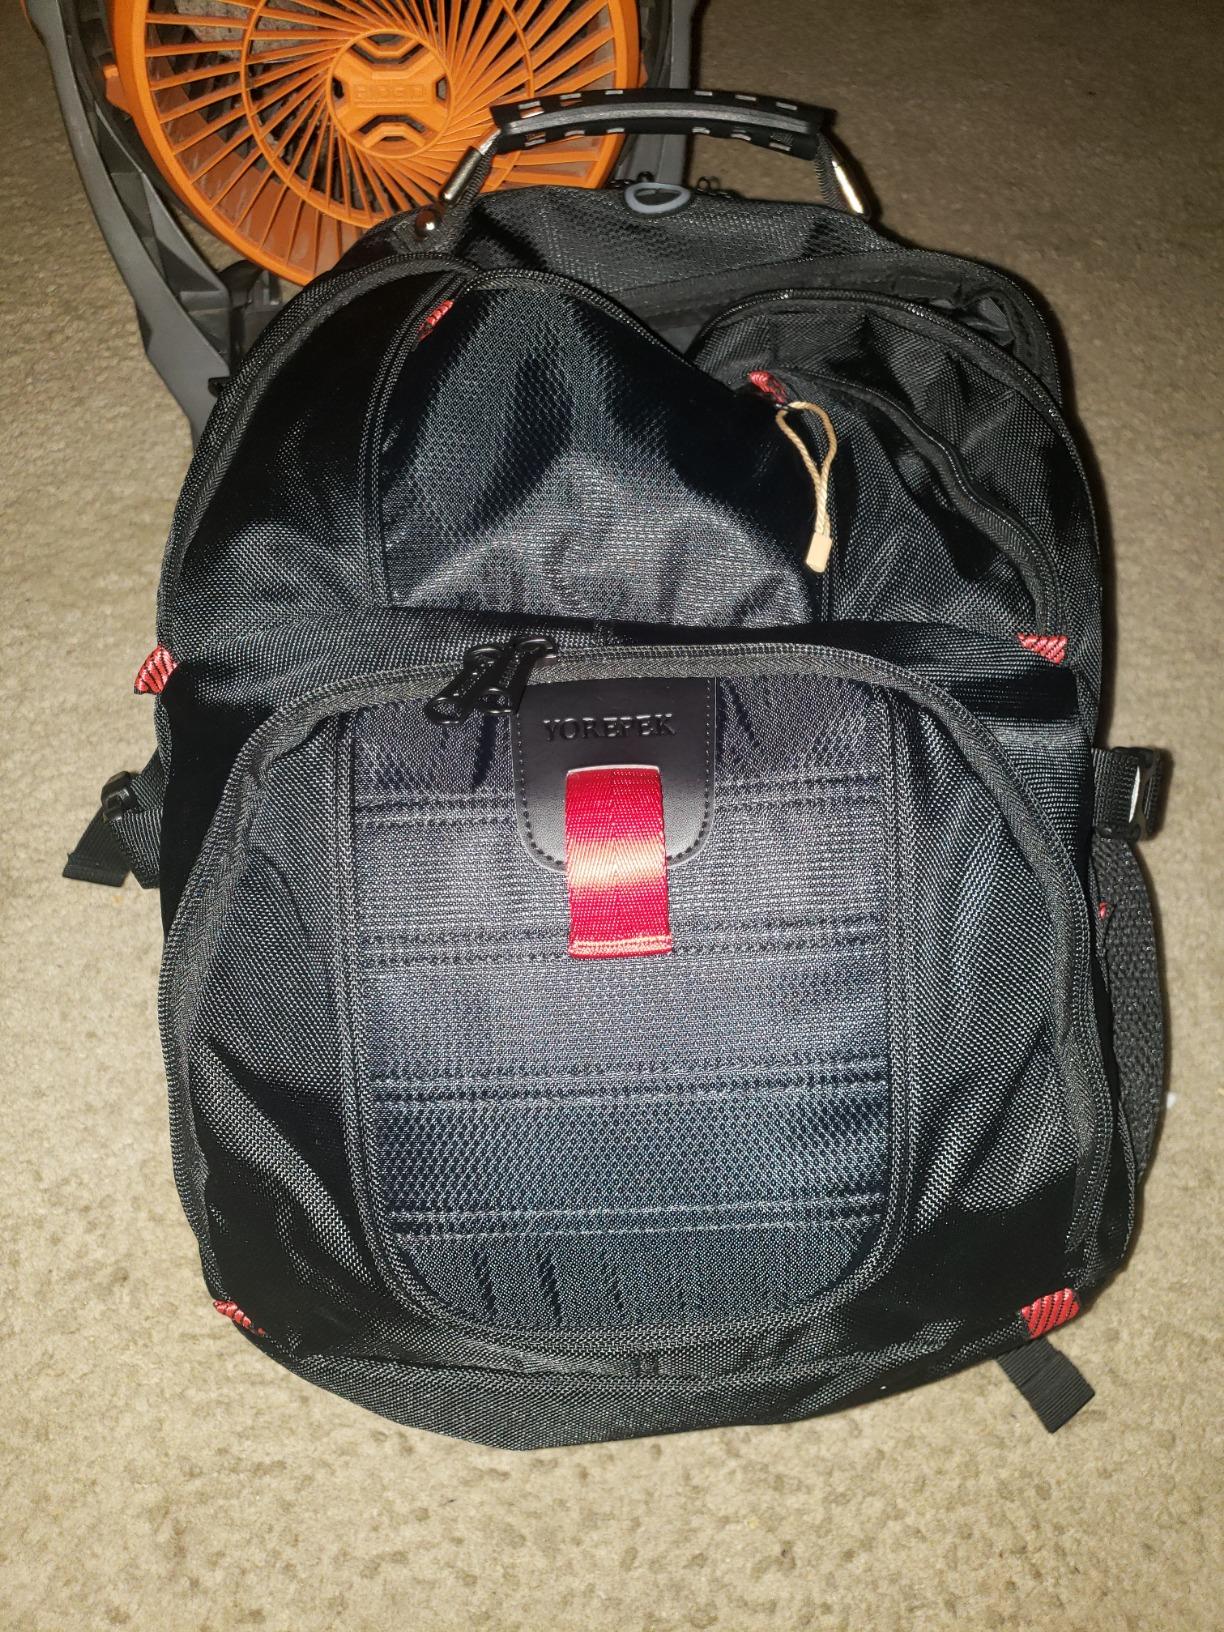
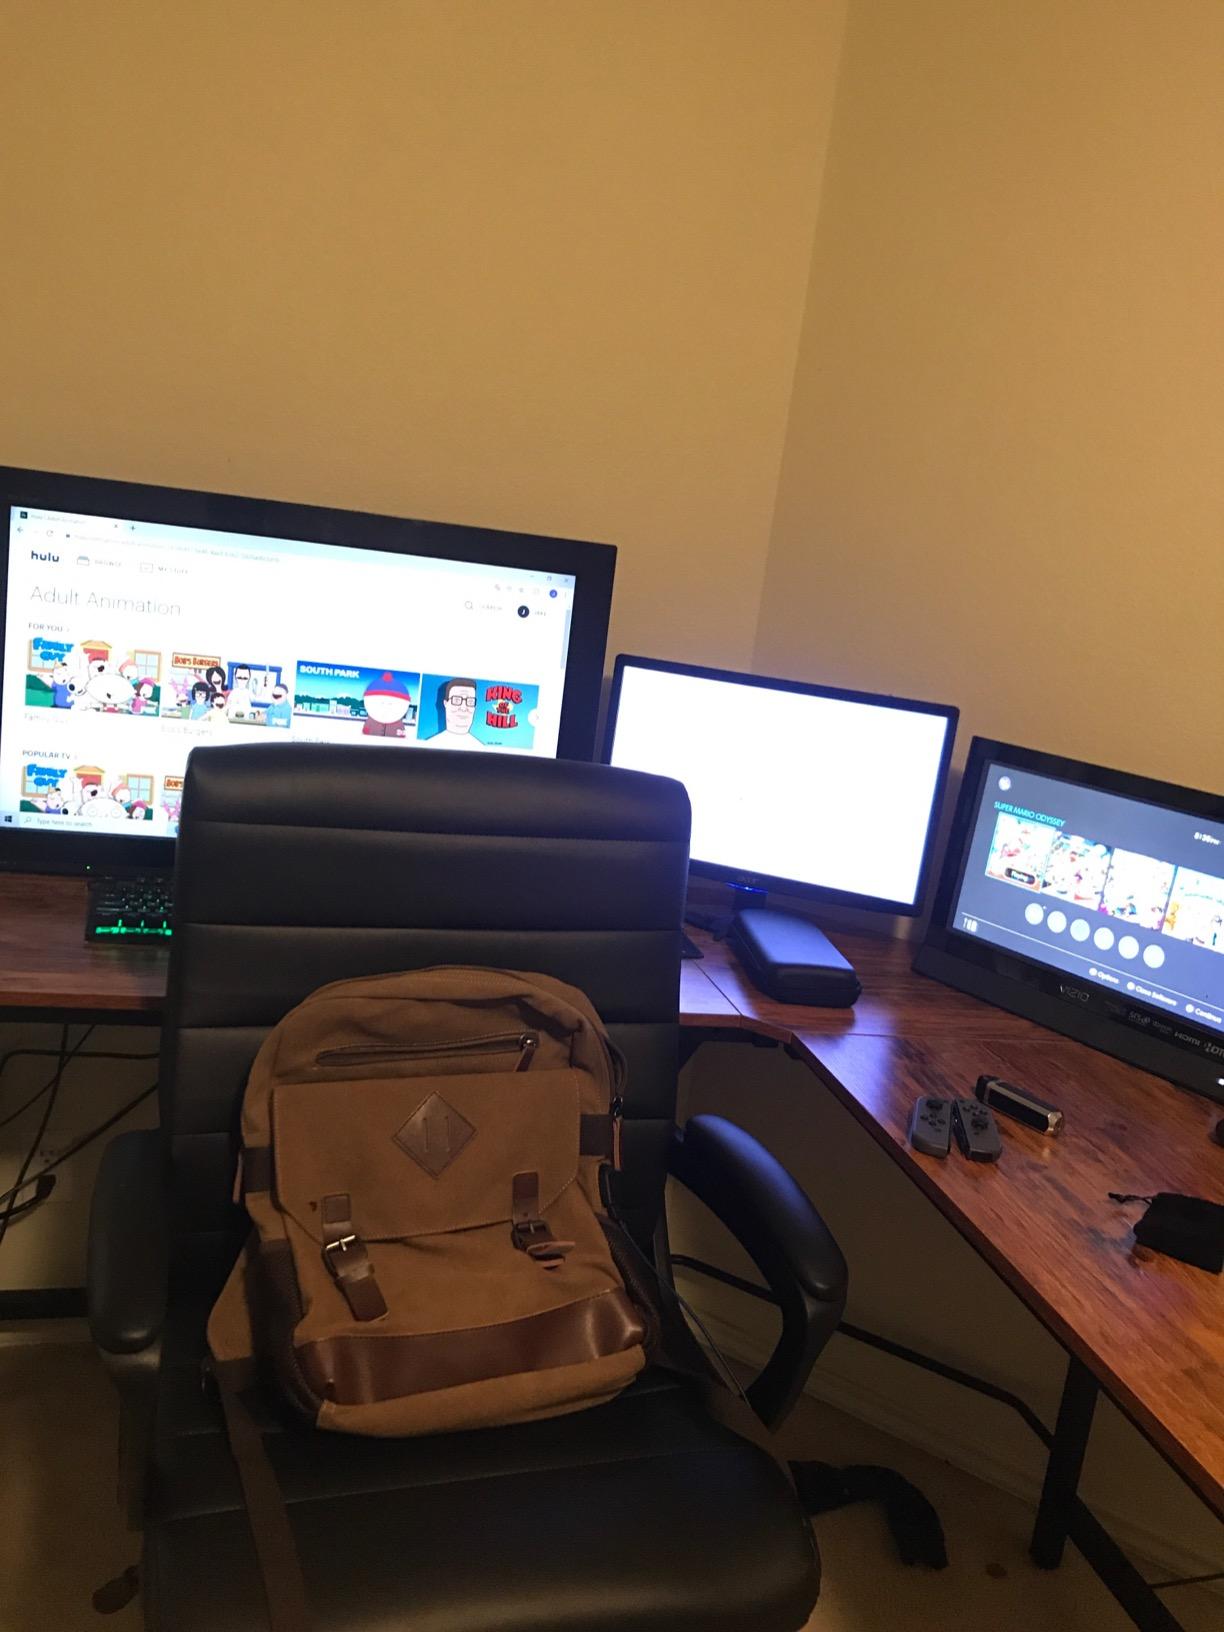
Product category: bag
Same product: no